Charaka

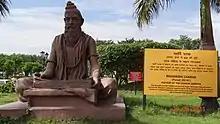
Charaka Monument at Yog Peeth Campus.

The term Charaka is a label said to apply to "wandering scholars" or "wandering physicians". According to Charaka's translations, health and disease are not predetermined and life may be prolonged by human effort and attention to lifestyle .